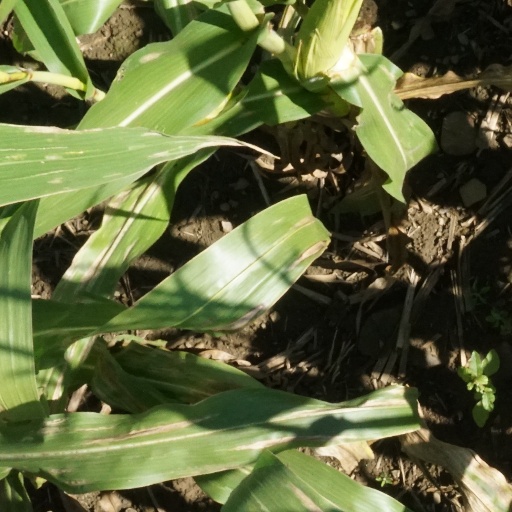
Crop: maize; corn